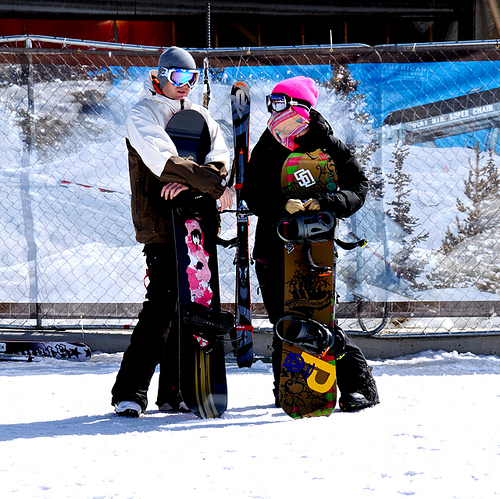
question: ここはどこですか？
answer: スキー場

question: この画像にはいくつ人物が写っていますか？
answer: ２人

question: この２人が手に持っているものは何ですか？
answer: スノーボード

question: この２人が頭に装着しているものは何ですか？
answer: ゴーグル

question: 右側の人物がかぶっている帽子はどんな色ですか？
answer: ピンク

question: ２人が立っている地面はどうなっていますか？
answer: 雪が積もっている

question: 左側の人物が持っているスノーボードは何色ですか？
answer: 黒

question: 右側の人物が着ている上着は何色ですか？
answer: 黒